Love Shore

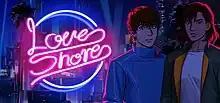
Official Poster

Love Shore is a cyberpunk noir visual novel developed and published by Perfect Garbage Studios. Set in the cyberpunk city of Love Shore, the game revolves around protagonists Sam and Farah, who attempt to navigate the monstrous underworld in hopes of uncovering the means to save their friends.